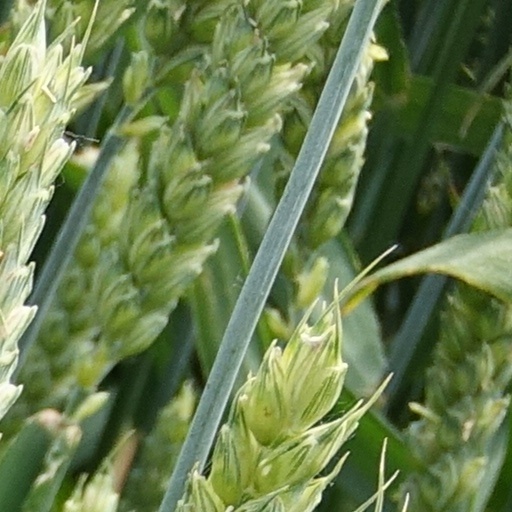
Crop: wheat